Music of Scotland in the nineteenth century

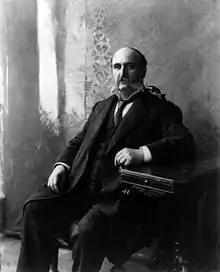
Ira D. Sankey, whose singing and compositions helped popularise accompanied church music in Scotland in the late nineteenth century

Music of Scotland in the nineteenth century includes all forms of music production in the period, in Scotland or by Scottish people.